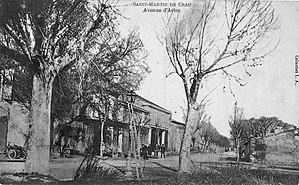
Vieille carte postale de l'avenue principale de Saint-Martin-de-Crau. Provence. France. Scannée et modifiée par Malost.
Saint-Martin-de-Crau est une commune française située dans le département des Bouches-du-Rhône, en région Provence-Alpes-Côte d'Azur. Ses habitants sont les Saint-Martinois ou les Cravens.